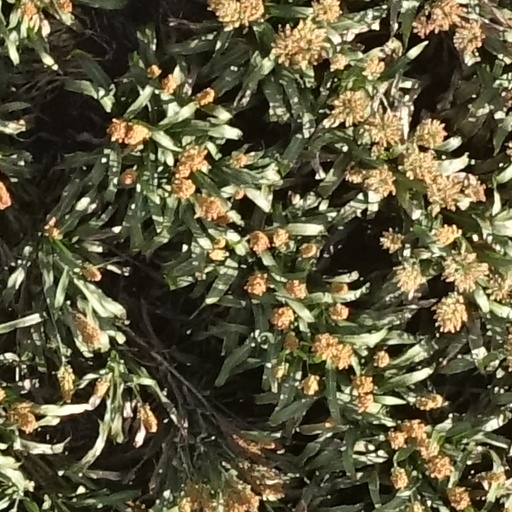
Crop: sorghum